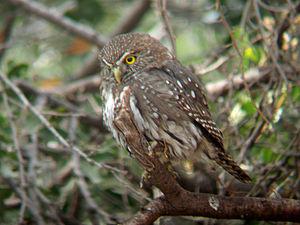
La steppe des Andes du Sud est une écorégion terrestre définie par le Fonds mondial pour la nature, qui appartient au biome des prairies et terres arbustives de montagne de l'écozone néotropicale, dans la phytorégion chilienne-patagonienne.